The Shadowy Third and Other Stories

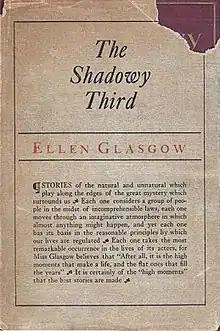
First edition (publ. Doubleday, Page)

The Shadowy Third and Other Stories is a 1923 short story collection by Ellen Glasgow. Glasgow published only this one short story collection during her lifetime, which included seven stories. While Glasgow's novels receive more critical attention, scholarship on her stories continues into the twenty-first century.